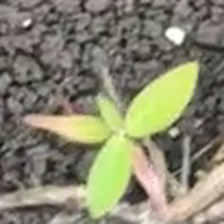
Weed species: Moti_dudhi(Euphorbia_geneculata_L)